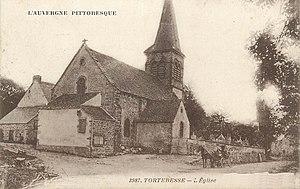
L'église
Tortebesse est une commune française, située dans le département du Puy-de-Dôme en région Auvergne-Rhône-Alpes.